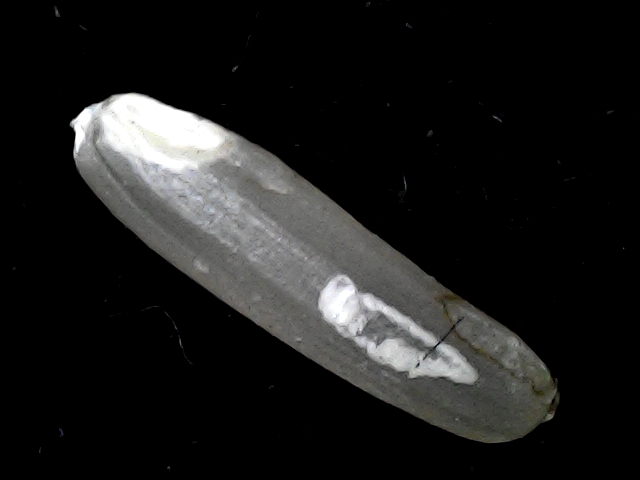
Rice variety: BD57